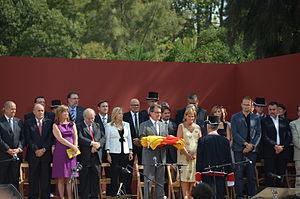
La manifestation « Catalunya nou estat d'Europa » s'est déroulée à Barcelone, la capitale de la Catalogne, pendant la fête nationale de la Catalogne le 11 septembre 2012. Cette manifestation est organisée par l'Assemblée nationale catalane dont la présidente, Carme Forcadell, déclare que « le 12 septembre, le gouvernement [catalan] devra commencer à travailler pour l'indépendance de la Catalogne ».